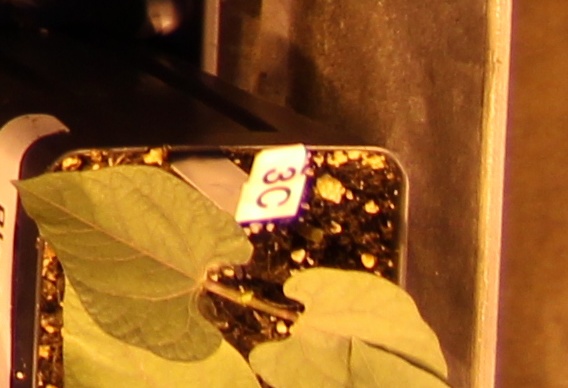
Label: Blackbean